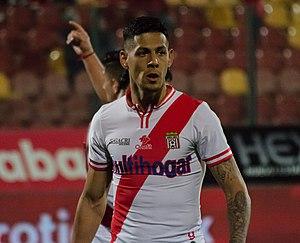
Mauro Quiroga, né le 7 décembre 1989 à Concepción en Argentine, est un footballeur argentin. Il évolue au poste d'attaquant avec le club d'Argentinos Juniors.